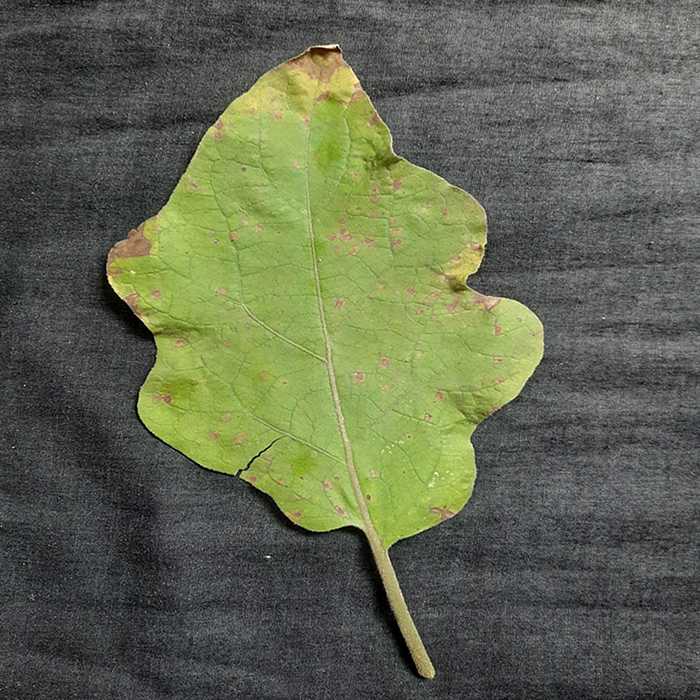
Plant: Eggplant
Label: Eggplant Cercopora leaf spot